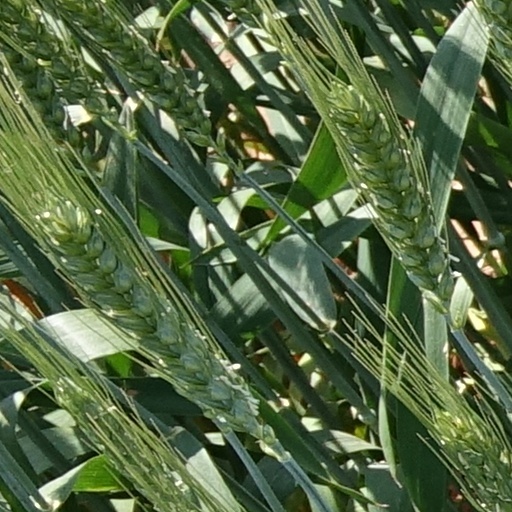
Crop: wheat